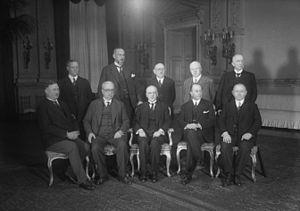
Georg Schätzel est un homme politique allemand, né le 13 juillet 1874 à Höchstadt an der Aisch et mort le 27 novembre 1934 à Munich.